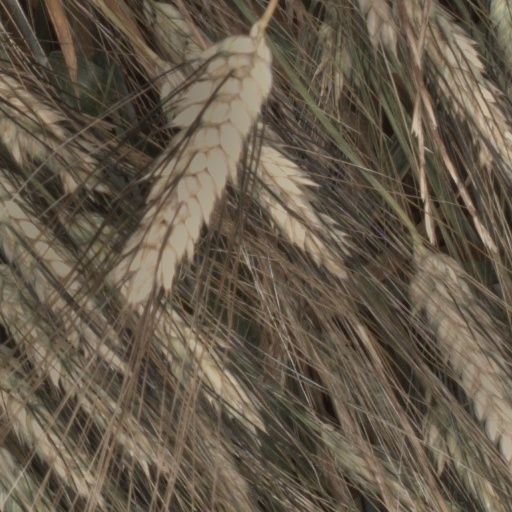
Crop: wheat